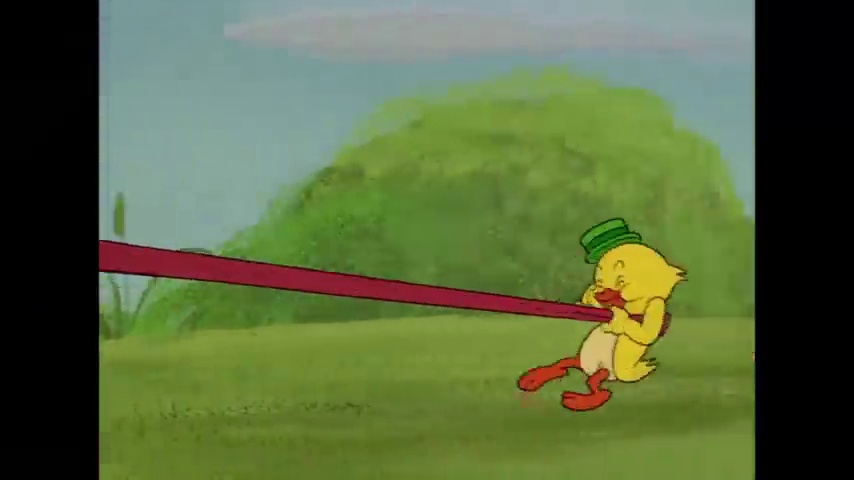
Portrait style: Cartoon Portrait